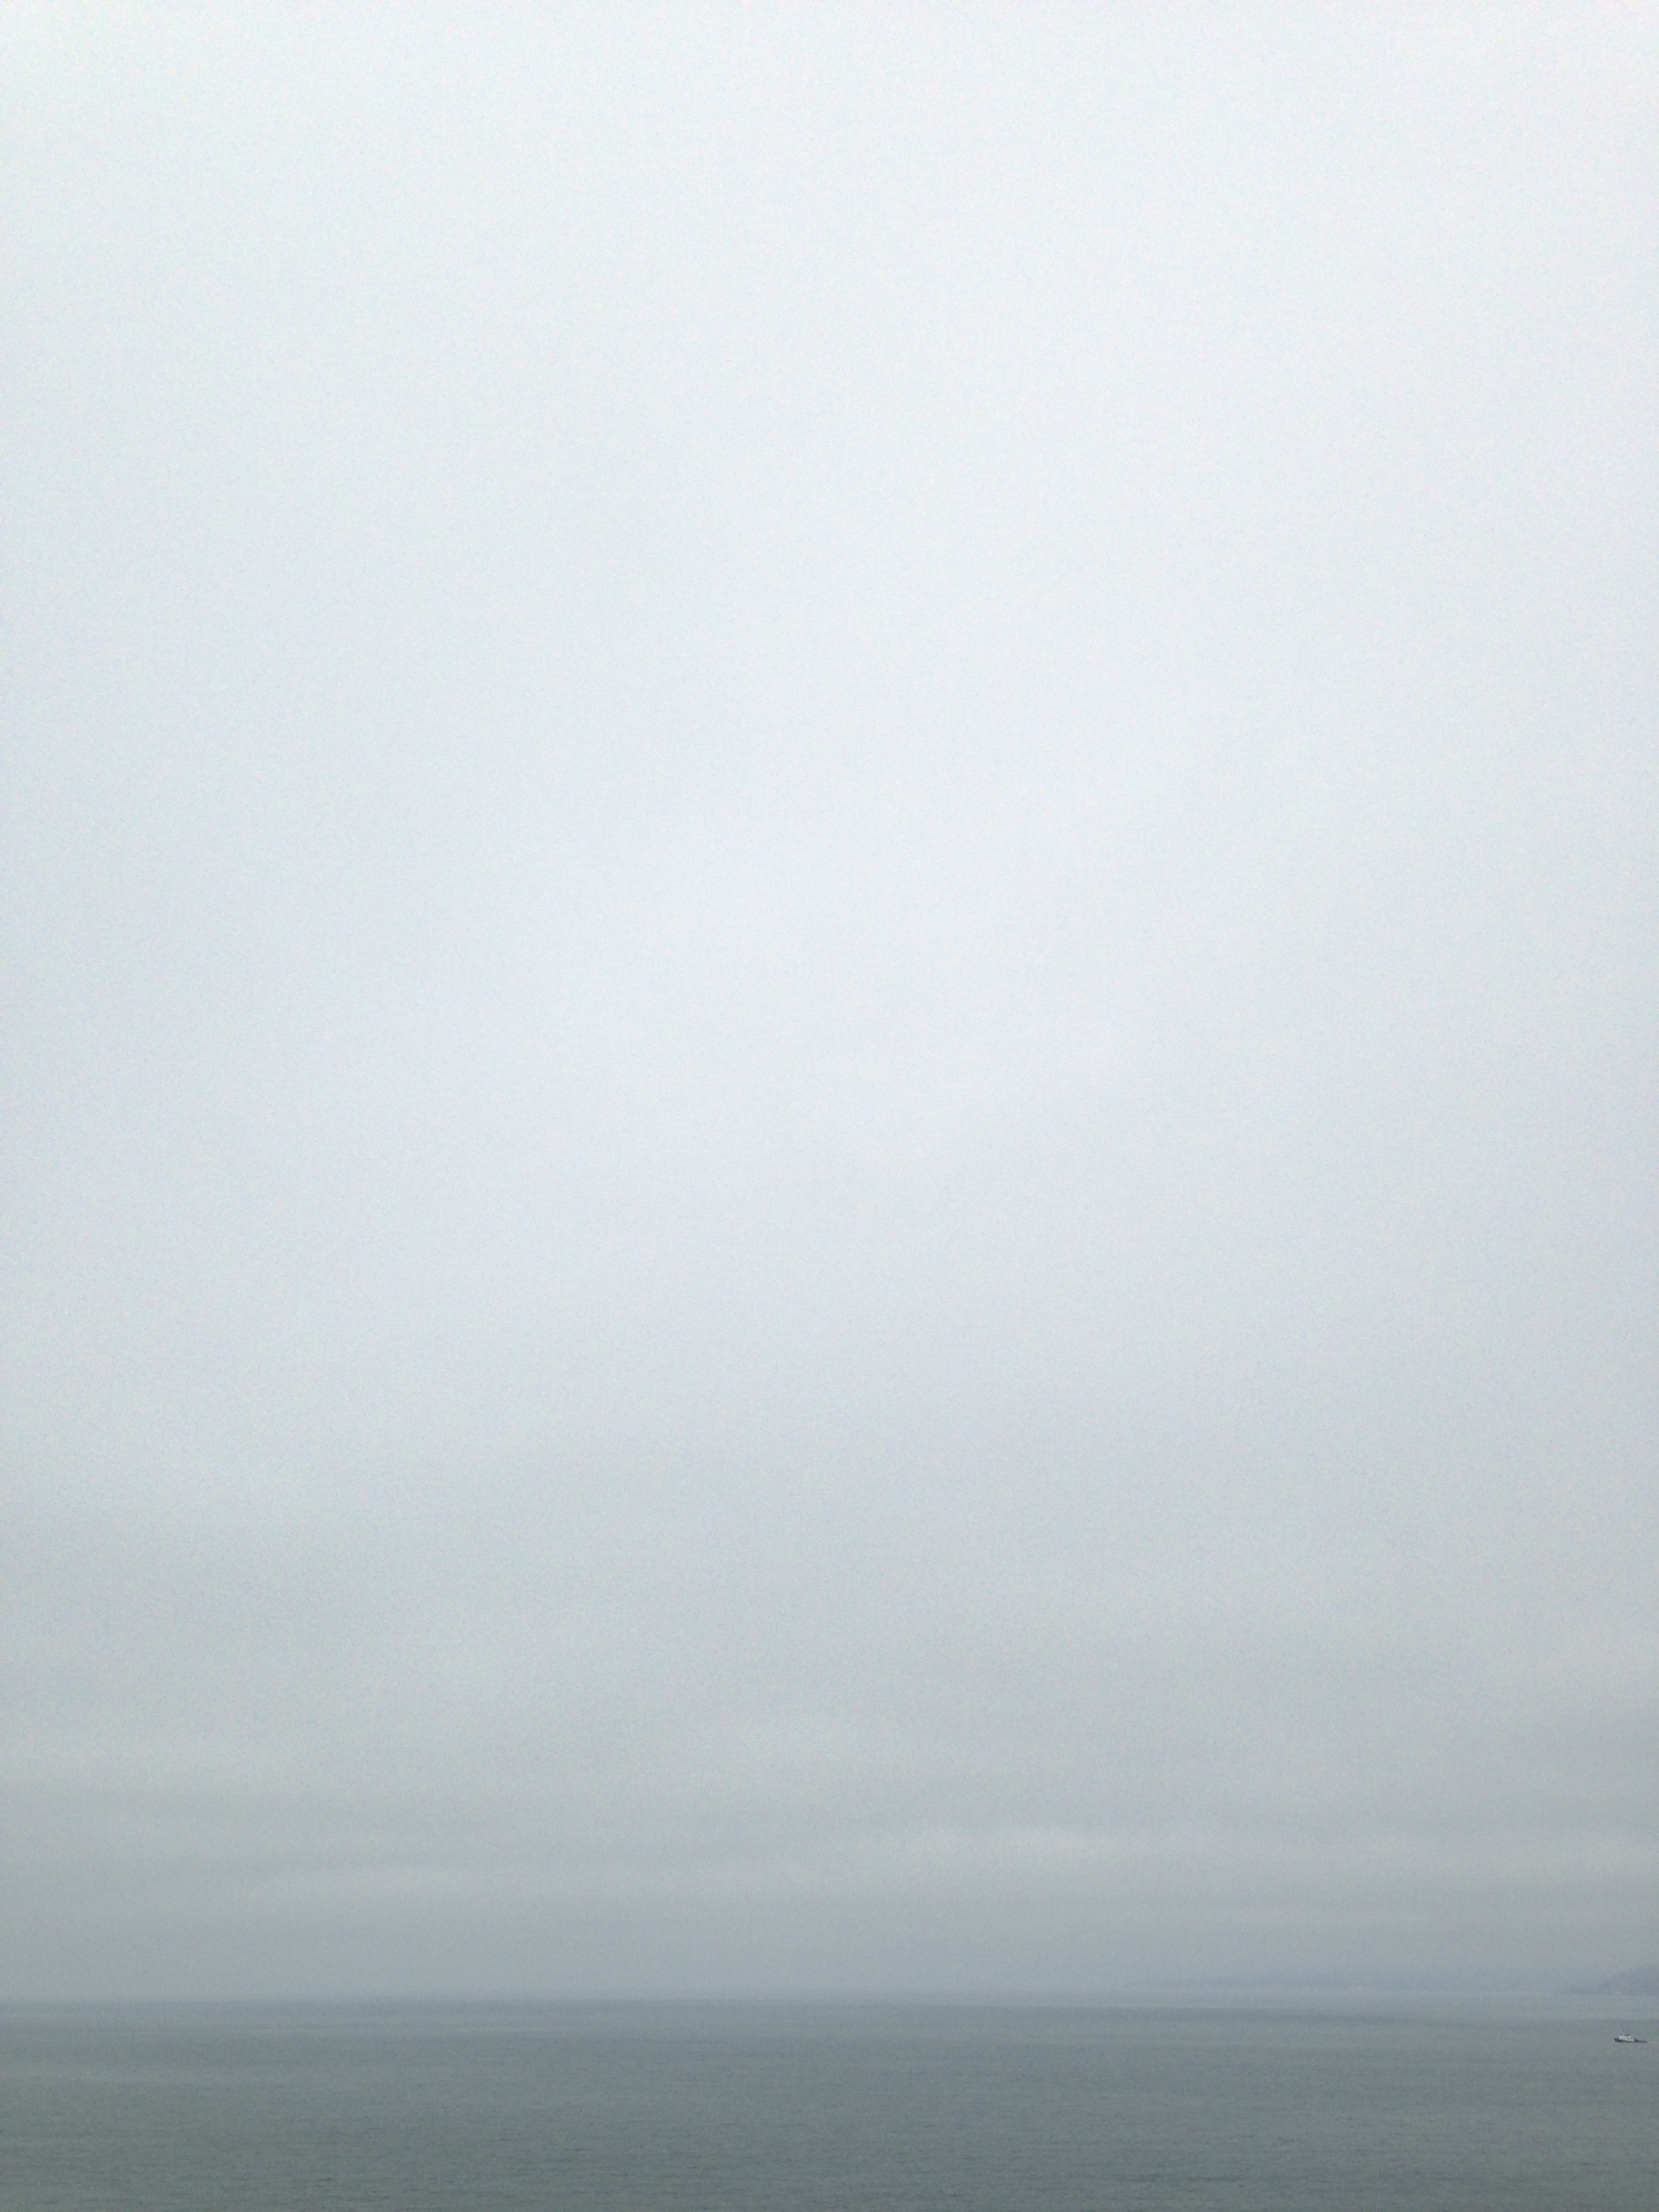
sea, ocean, horizon, cloud, fog, mist, morning, atmosphere, weather, haze, atmospheric phenomenon, atmosphere of earth